Kapila

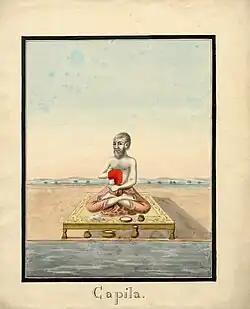
Watercolour painting on paper of Kapila, a sage

Kapila (7th-6th-century BCE), also referred to as Cakradhanus, is a Vedic sage in Hindu tradition, regarded the founder of the Samkhya school of Hindu philosophy.